Randolf Stich

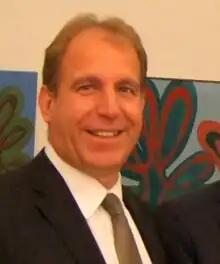
Stich in 2015

Randolf Stich (20 February 1966 – 2 July 2023) was a German lawyer and politician. A member of the Social Democratic Party, he served as from 2015 to 2022.